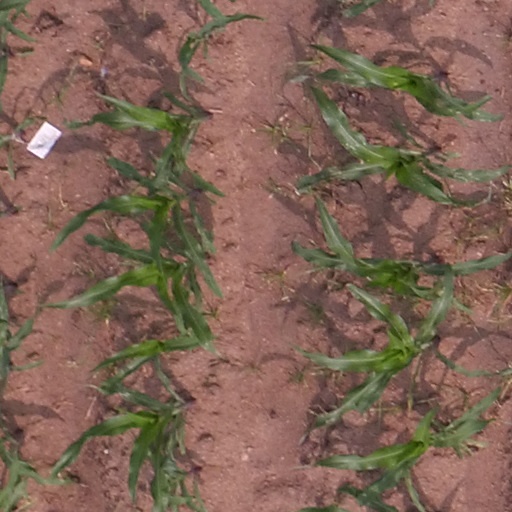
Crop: maize; corn